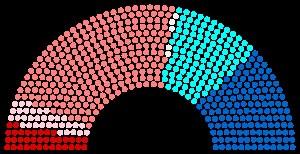
Cet article présente la composition de l'Assemblée nationale française par législature.